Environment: real
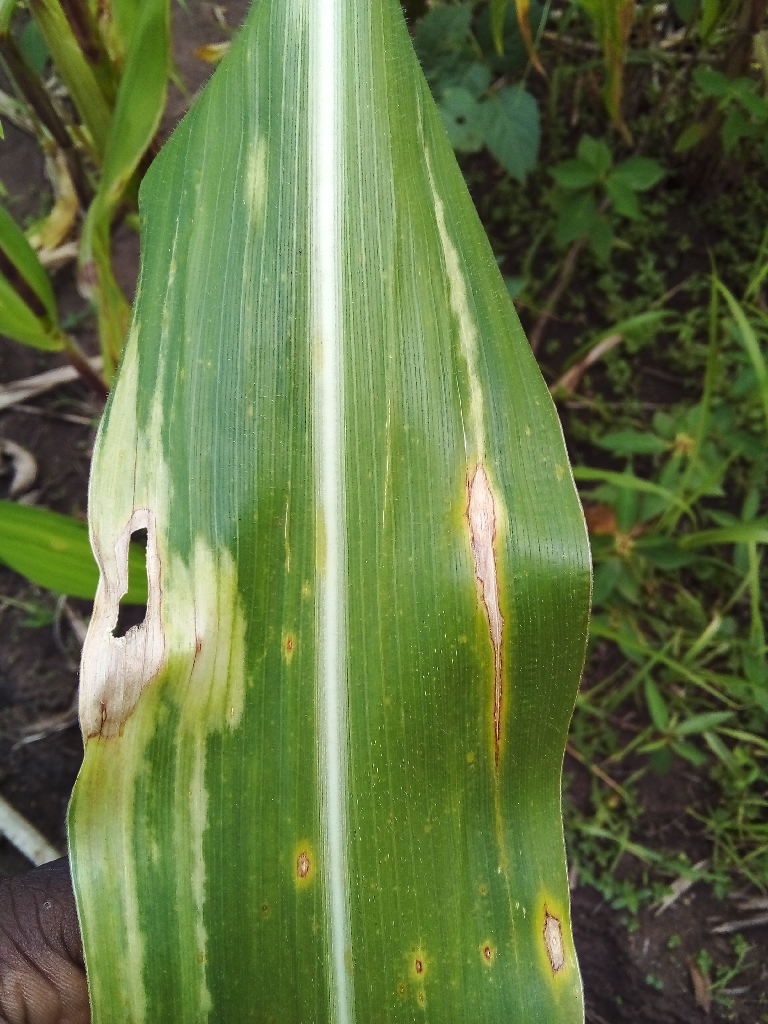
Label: northern_corn_leaf_blight